MIT App Inventor

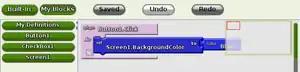
App Inventor Classic Blocks Editor

Open Blocks is distributed by MIT's "Scheller Teacher Education Program" (STEP) and is derived from master's thesis research by Ricarose Roque. Professor Eric Klopfer and Daniel Wendel of the Scheller Program supported the distribution of Open Blocks under an MIT License. Open Blocks visual programming is closely related to StarLogo TNG, a project of STEP, and Scratch, a project of the MIT Media Lab's Lifelong Kindergarten Group led by Mitchel Resnick. App Inventor 2 replaced Open Blocks with Blockly, a blocks editor that runs within a web browser.